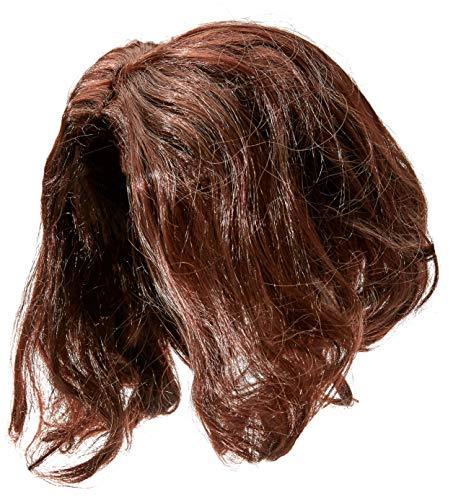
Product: Forum Novelties Women's Heroes Instant Disguise Kit Florence Nightingale
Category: Clothing, Shoes & Jewelry | Costumes & Accessories | Women | Costumes & Cosplay Apparel | Costumes
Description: Florence nightingale costume accessory kit.
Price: $19.99